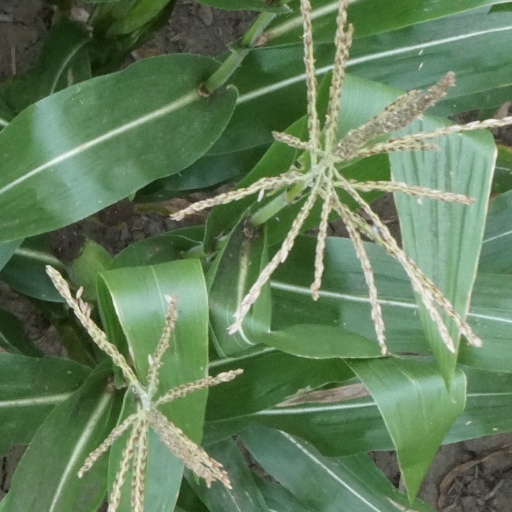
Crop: maize; corn